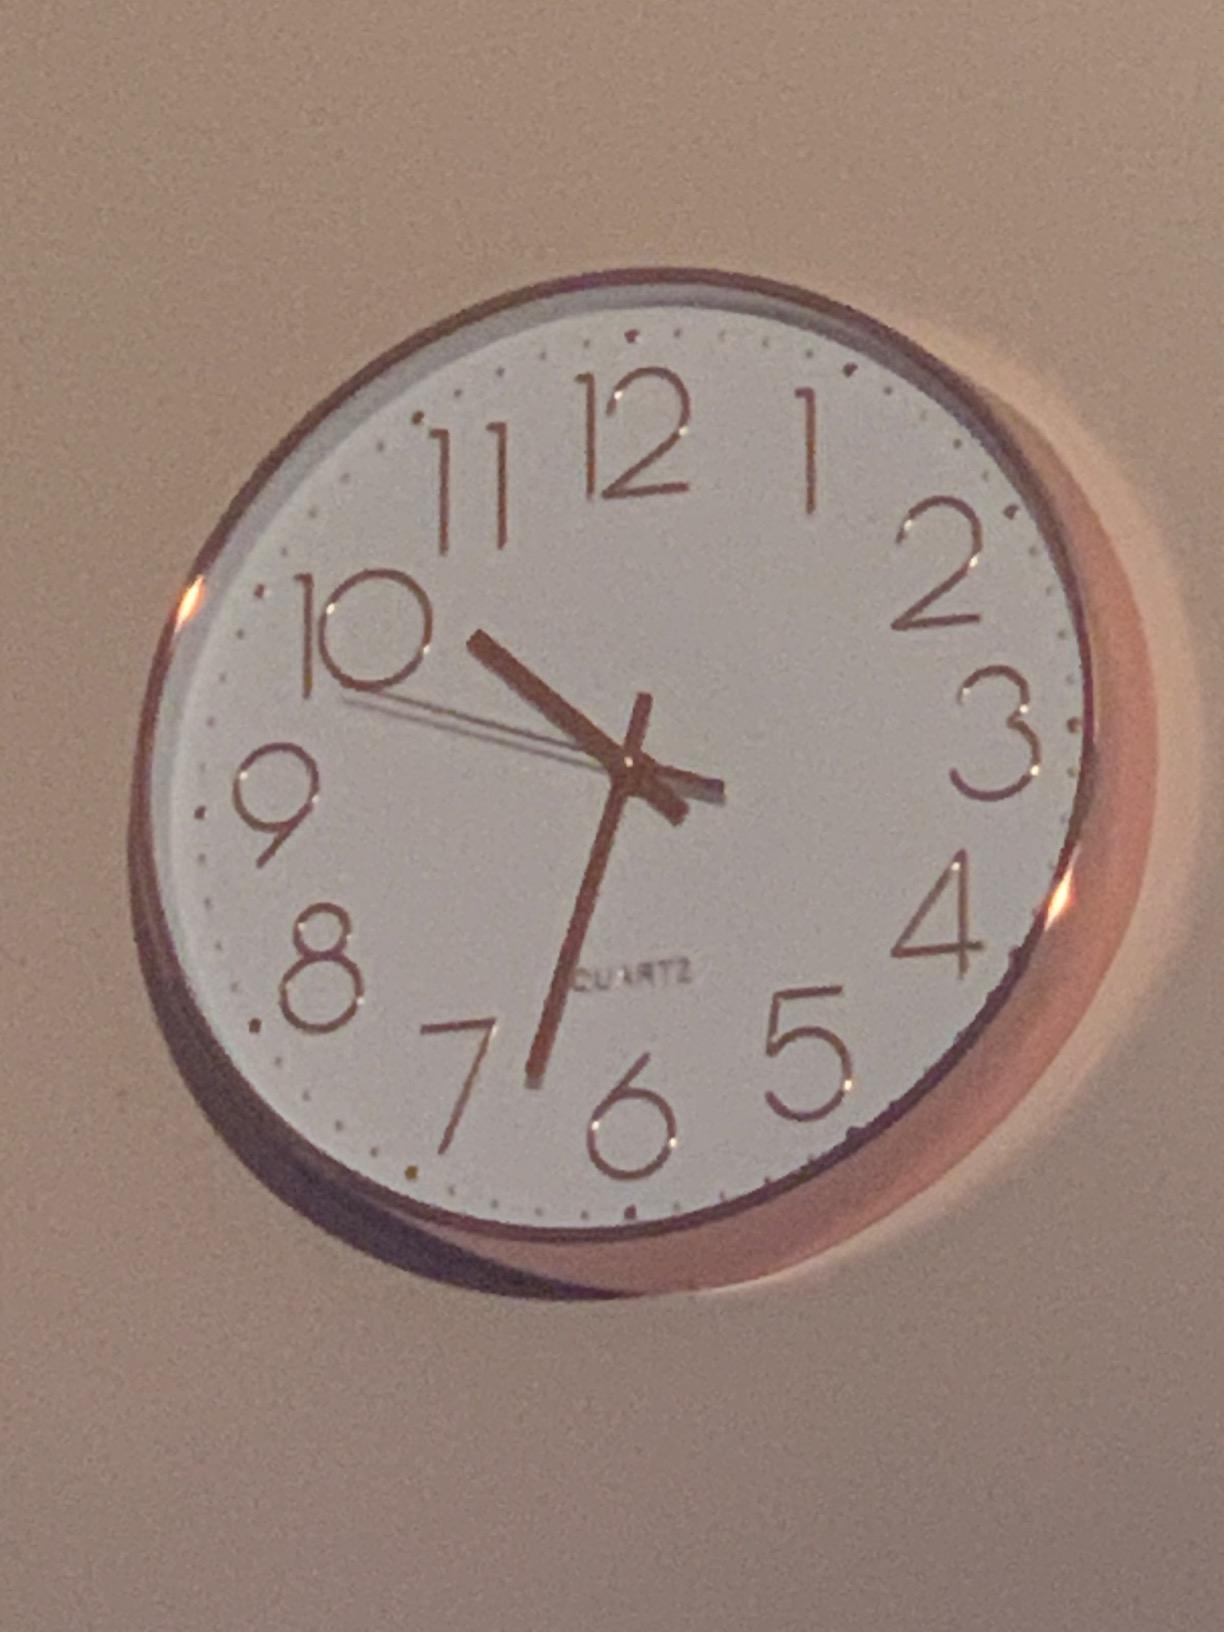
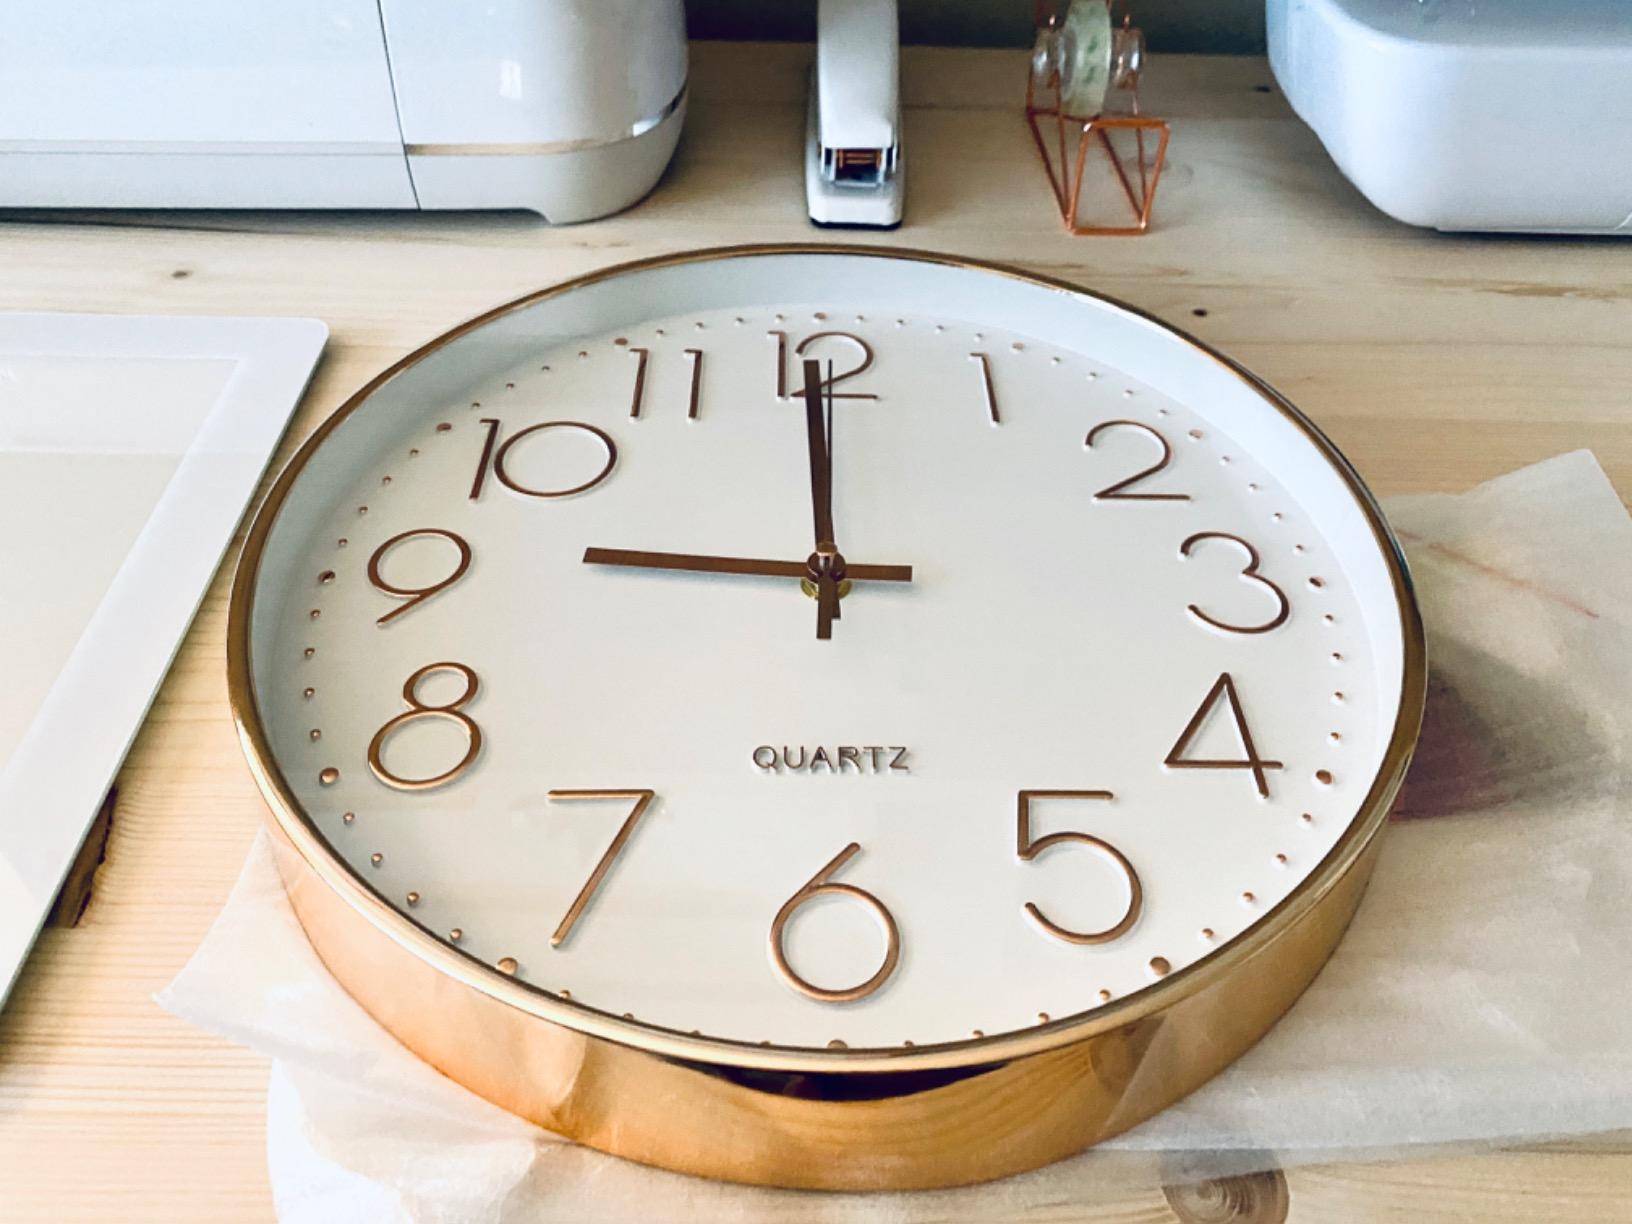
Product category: clock
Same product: yes